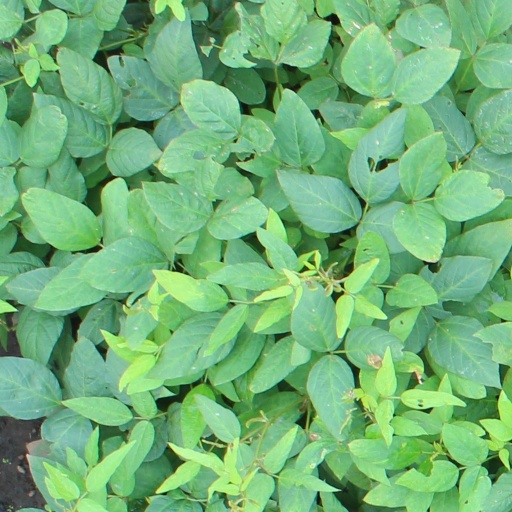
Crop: soybean